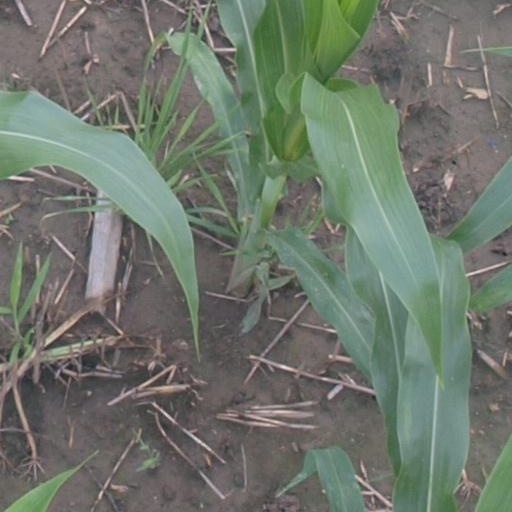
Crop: maize; corn